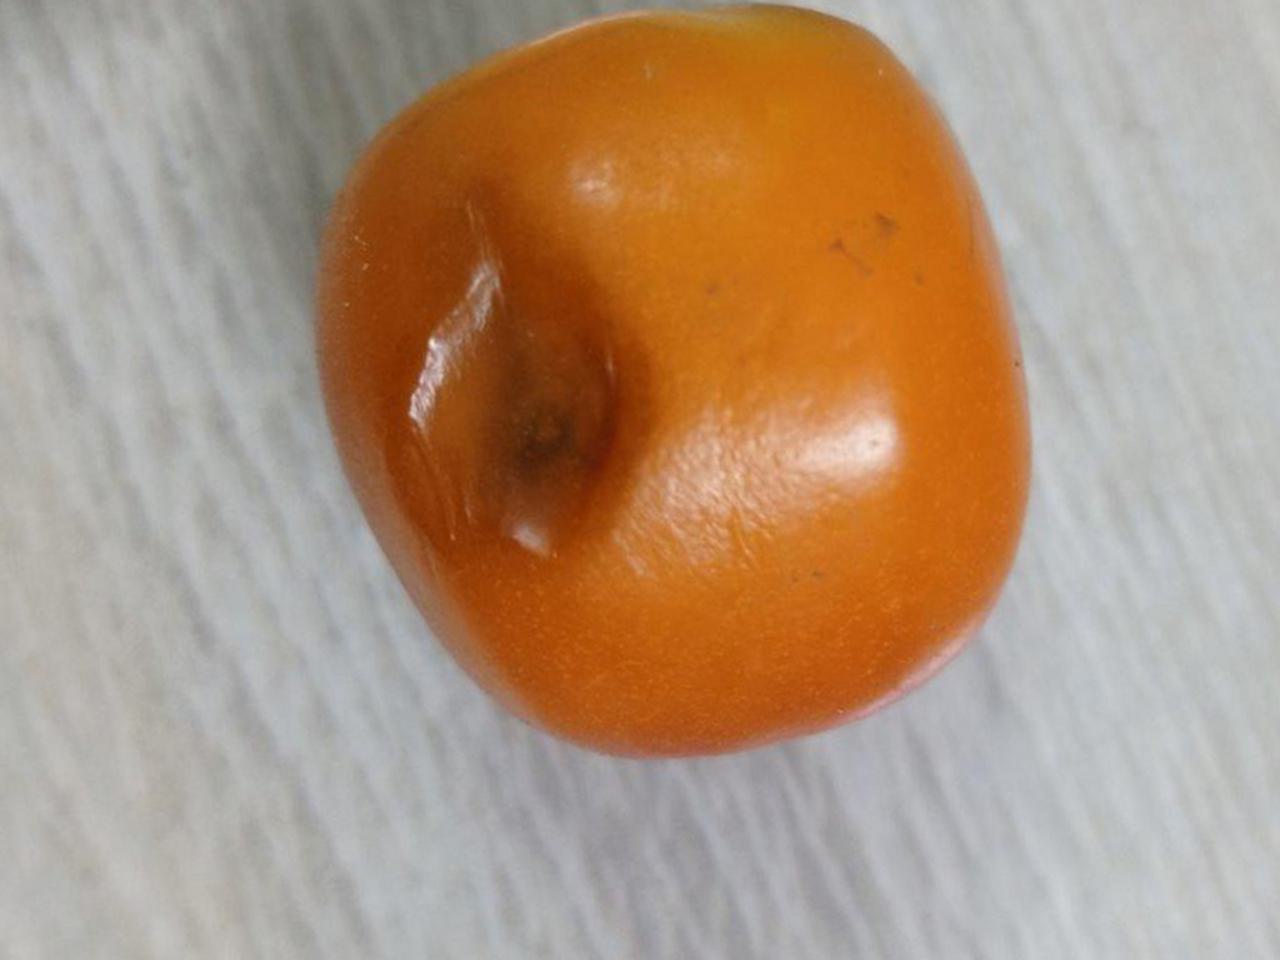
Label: Rotten